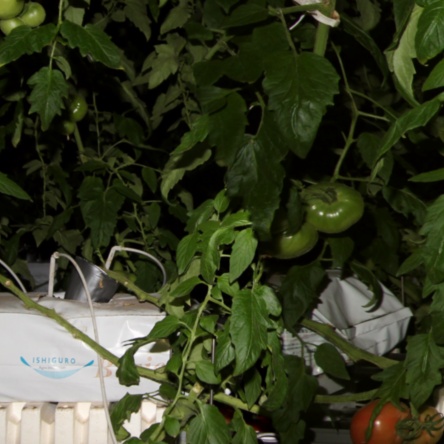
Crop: tomato